Philippine leaf warbler

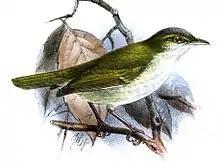
An illustration by Keulemans

EBird describes the bird as "A small bird of forests from the lowlands to low elevations in the mountains. Olive-green on the back with golden-olive wings and tail and a dark crown and eye-stripe. Whitish on the belly and throat with a pale yellow eyebrow and yellow under the base of the tail. Note the dark pinkish legs and the bicolored bill, dark above and orange below. Similar to Lemon-throated Leaf Warbler, but has a whitish throat. Differs from Arctic-type warblers in lacking any wingbars. Song consists of a lazy up-and-down sequence of high-pitched whistled notes. "